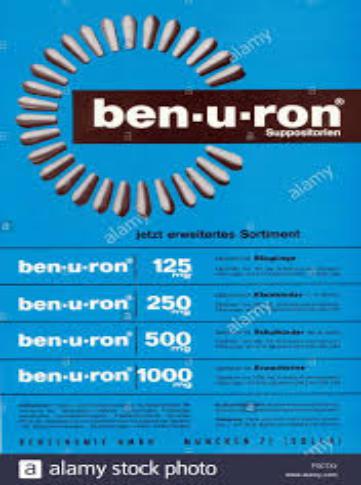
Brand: benuron
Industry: Medical